Tahuata

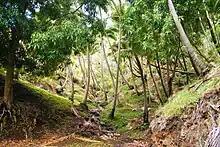
Coconut forest in Tahuata

It also includes small bays with white sandy beaches bathed in clear waters. In fact, Tahuata is the Marquesan island with the most coral formations, in an archipelago that is almost completely devoid of them.